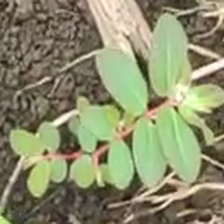
Weed species: Choti_dudhi_(Euphorbia_hirta)